Finnish Guards' Rifle Battalion

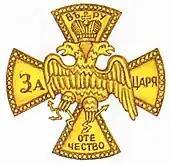
Badge of Finnish Life Guards Regiment

The military of the Grand Duchy of Finland was established by an imperial order on 18 September 1812 by Alexander I of Russia, which became the anniversary of the battalion. As per the imperial order, Finland had to form three rifle units, consisting each of two battalions of 600 men, totaling 3600 men. The Governor-General of Finland Gustaf Mauritz Armfelt and many other officials in Finland found it important that in addition to the Russian troops stationed in Finland there was also a domestic military force to respond to any possible future uncertainties. These units were formed of willing recruits as well as pressed vagabonds. The intention was to use these units only within Finnish territory and in defense of the coastline of the Baltic Sea, not for conflicts outside of Finnish borders. The units were to be financed by crowd-sourcing, but the collected funds did not come close to matching the need. Finally it was decided that the Russian state was to bear the capital cost of weapons and other military hardware, while the Senate of Finland bore the maintenance costs. Soldiers were paid 60 Russian rubles for their entire 6 year military contract, as well as one and a half barrels of rye annually.